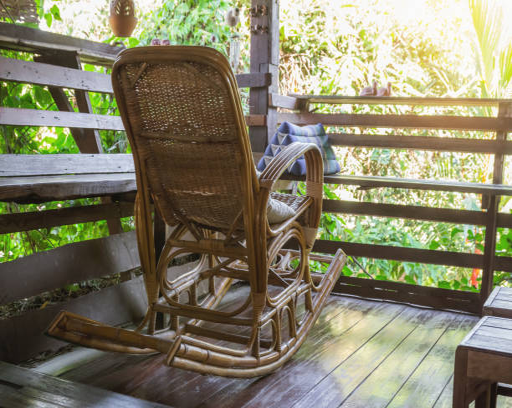
person rocking chair on a wooden house in the old atmosphere in the evening